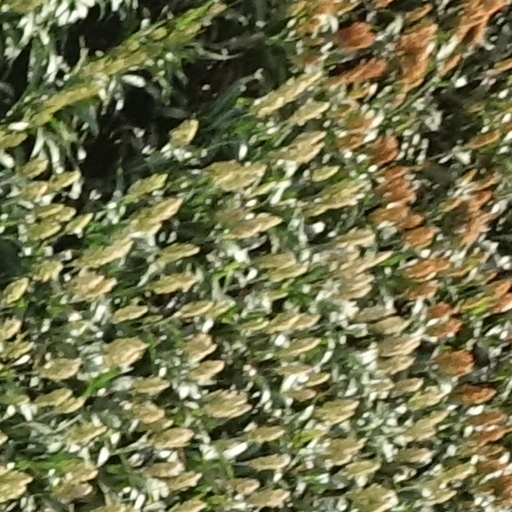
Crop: sorghum